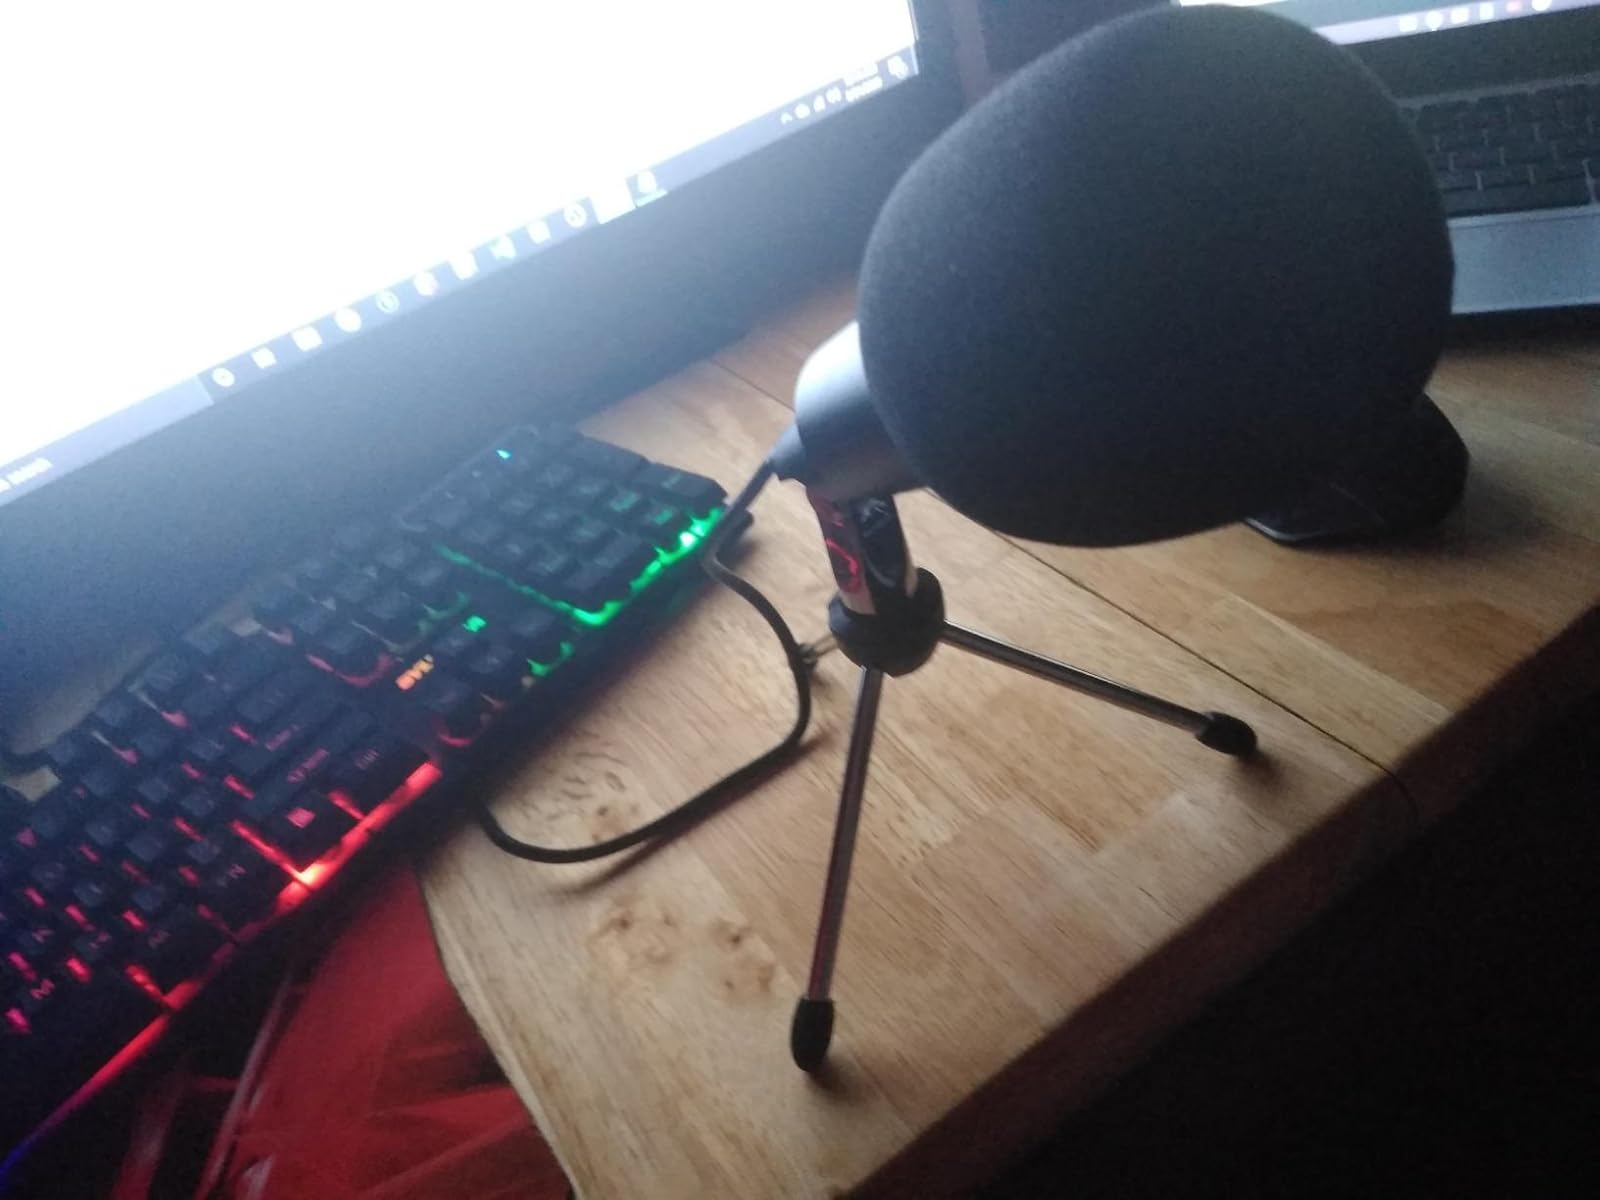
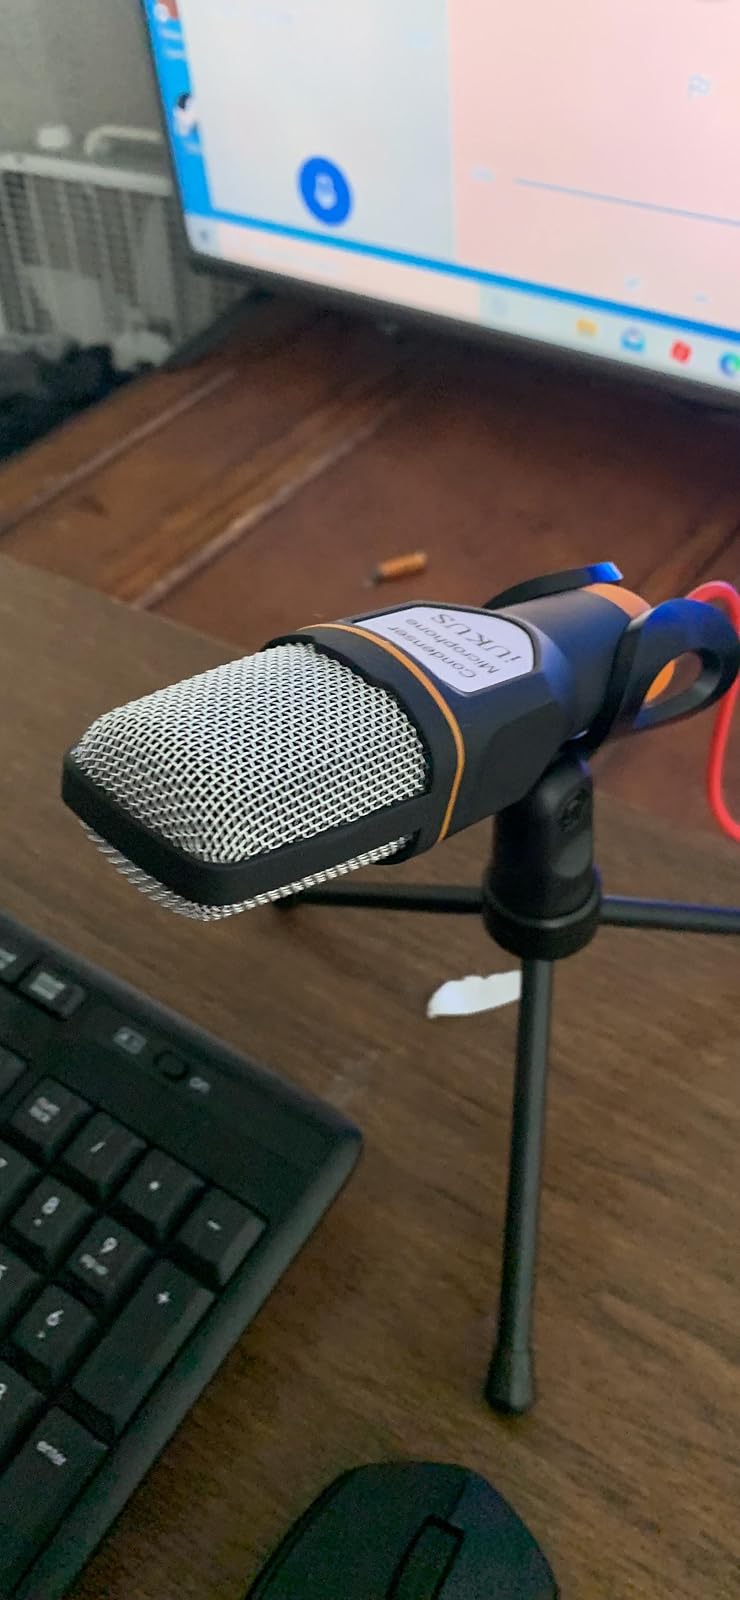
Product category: microphone
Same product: no